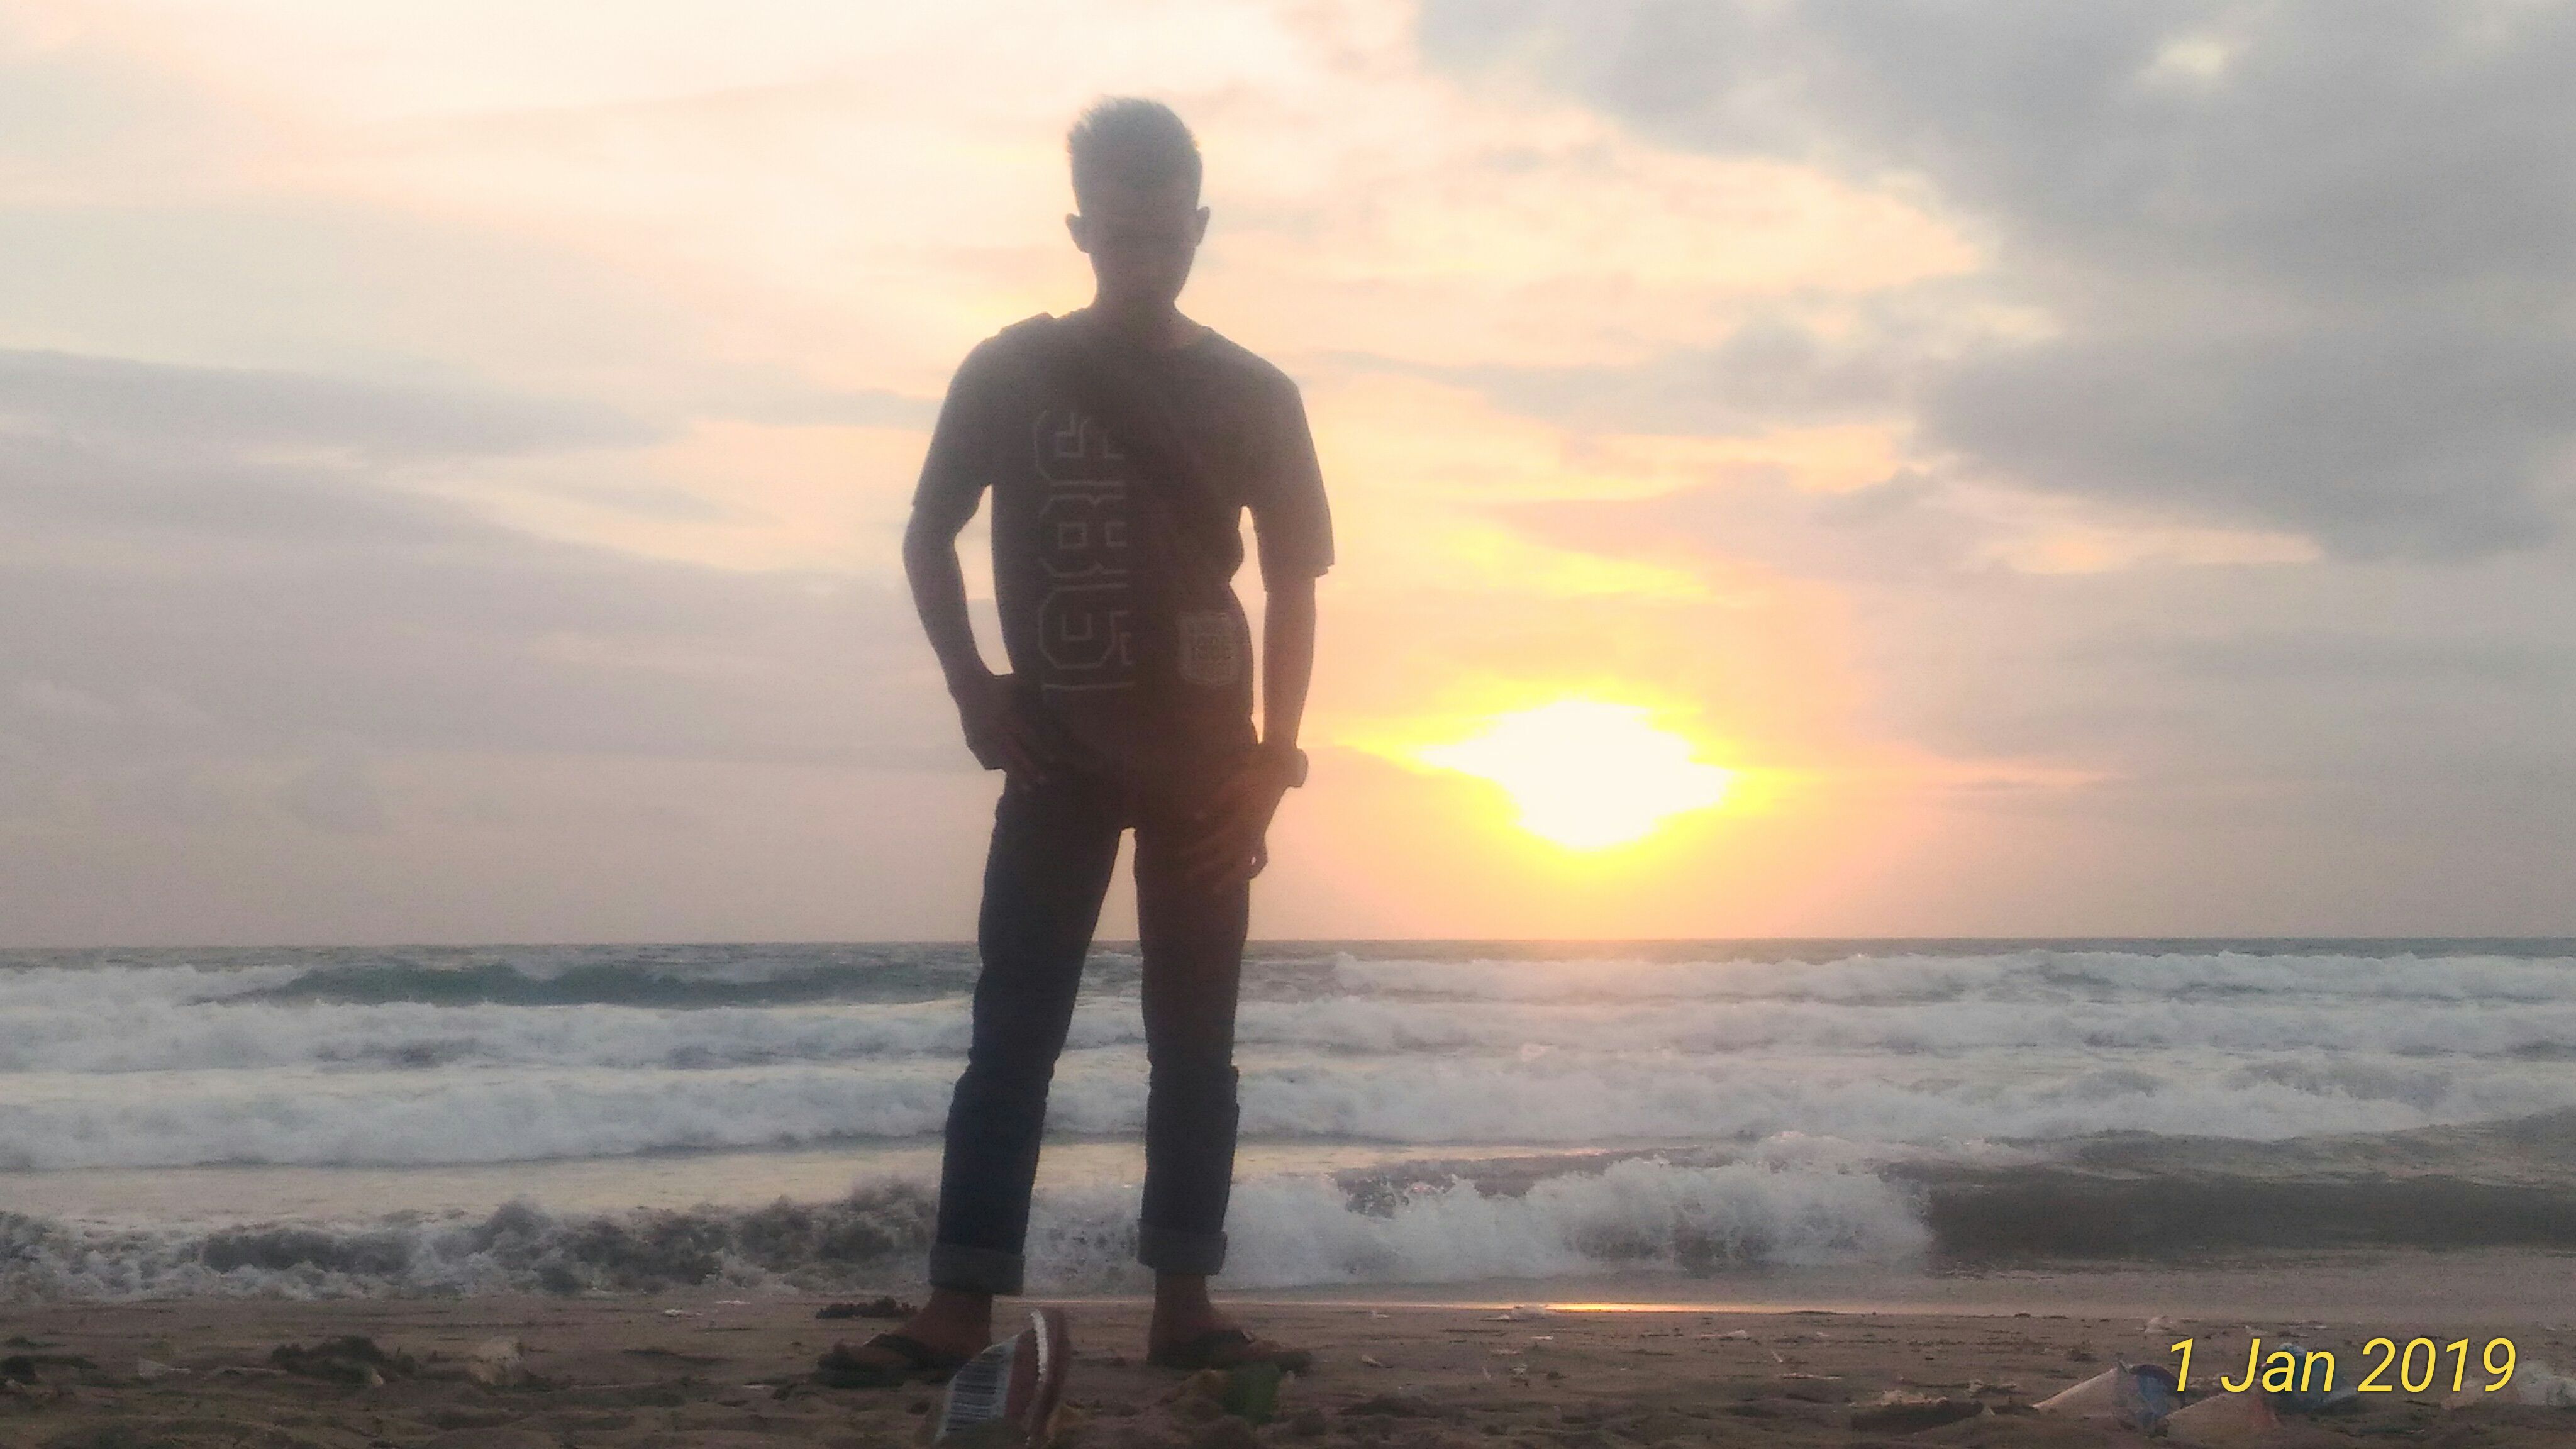
sky, standing, horizon, morning, sea, sunrise, fun, sunset, beach, ocean, coast, photography, sunlight, vacation, cloud, happy